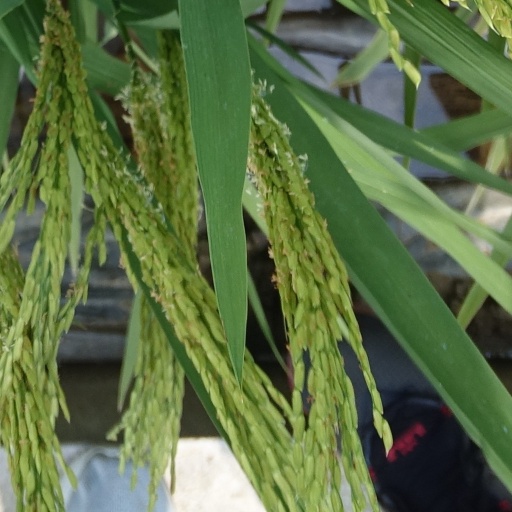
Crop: rice